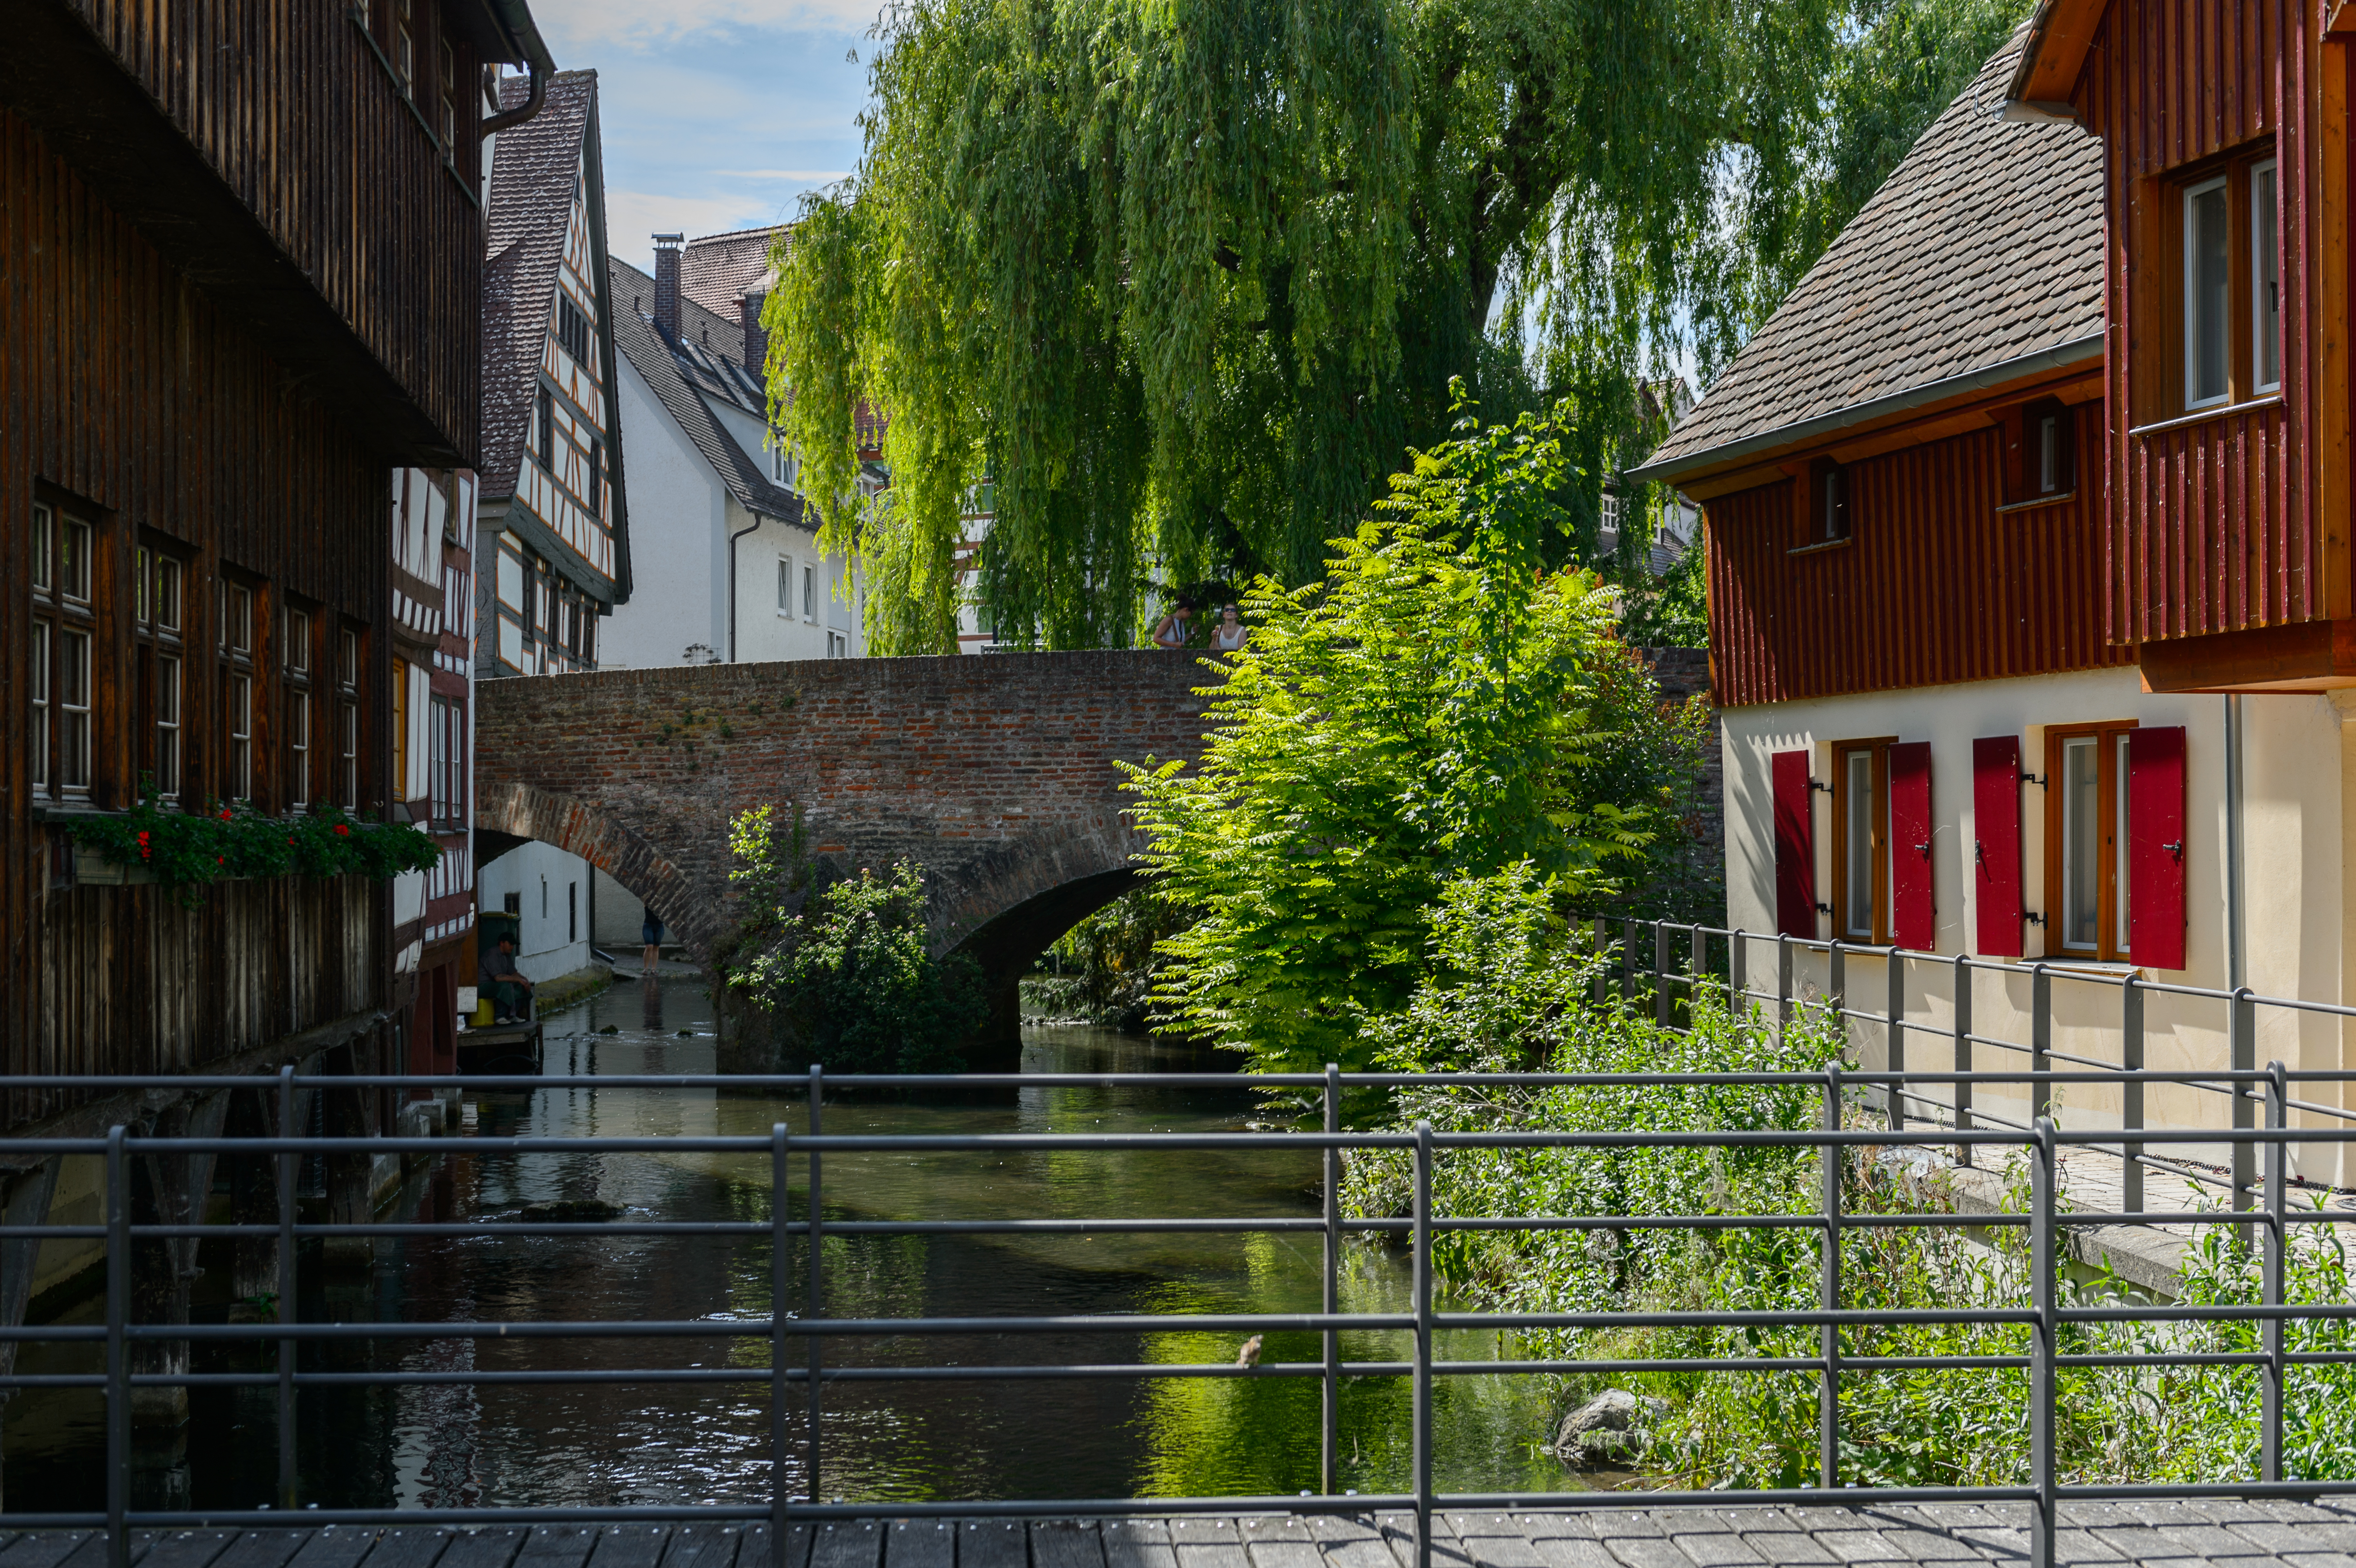
tree, architecture, road, street, house, town, city, home, wall, facade, nikon, waterway, germany, deutschland, estate, germania, nikond4, d4, ulm, ulma, neighbourhood, badenw rttemberg, urban area, residential area, human settlement